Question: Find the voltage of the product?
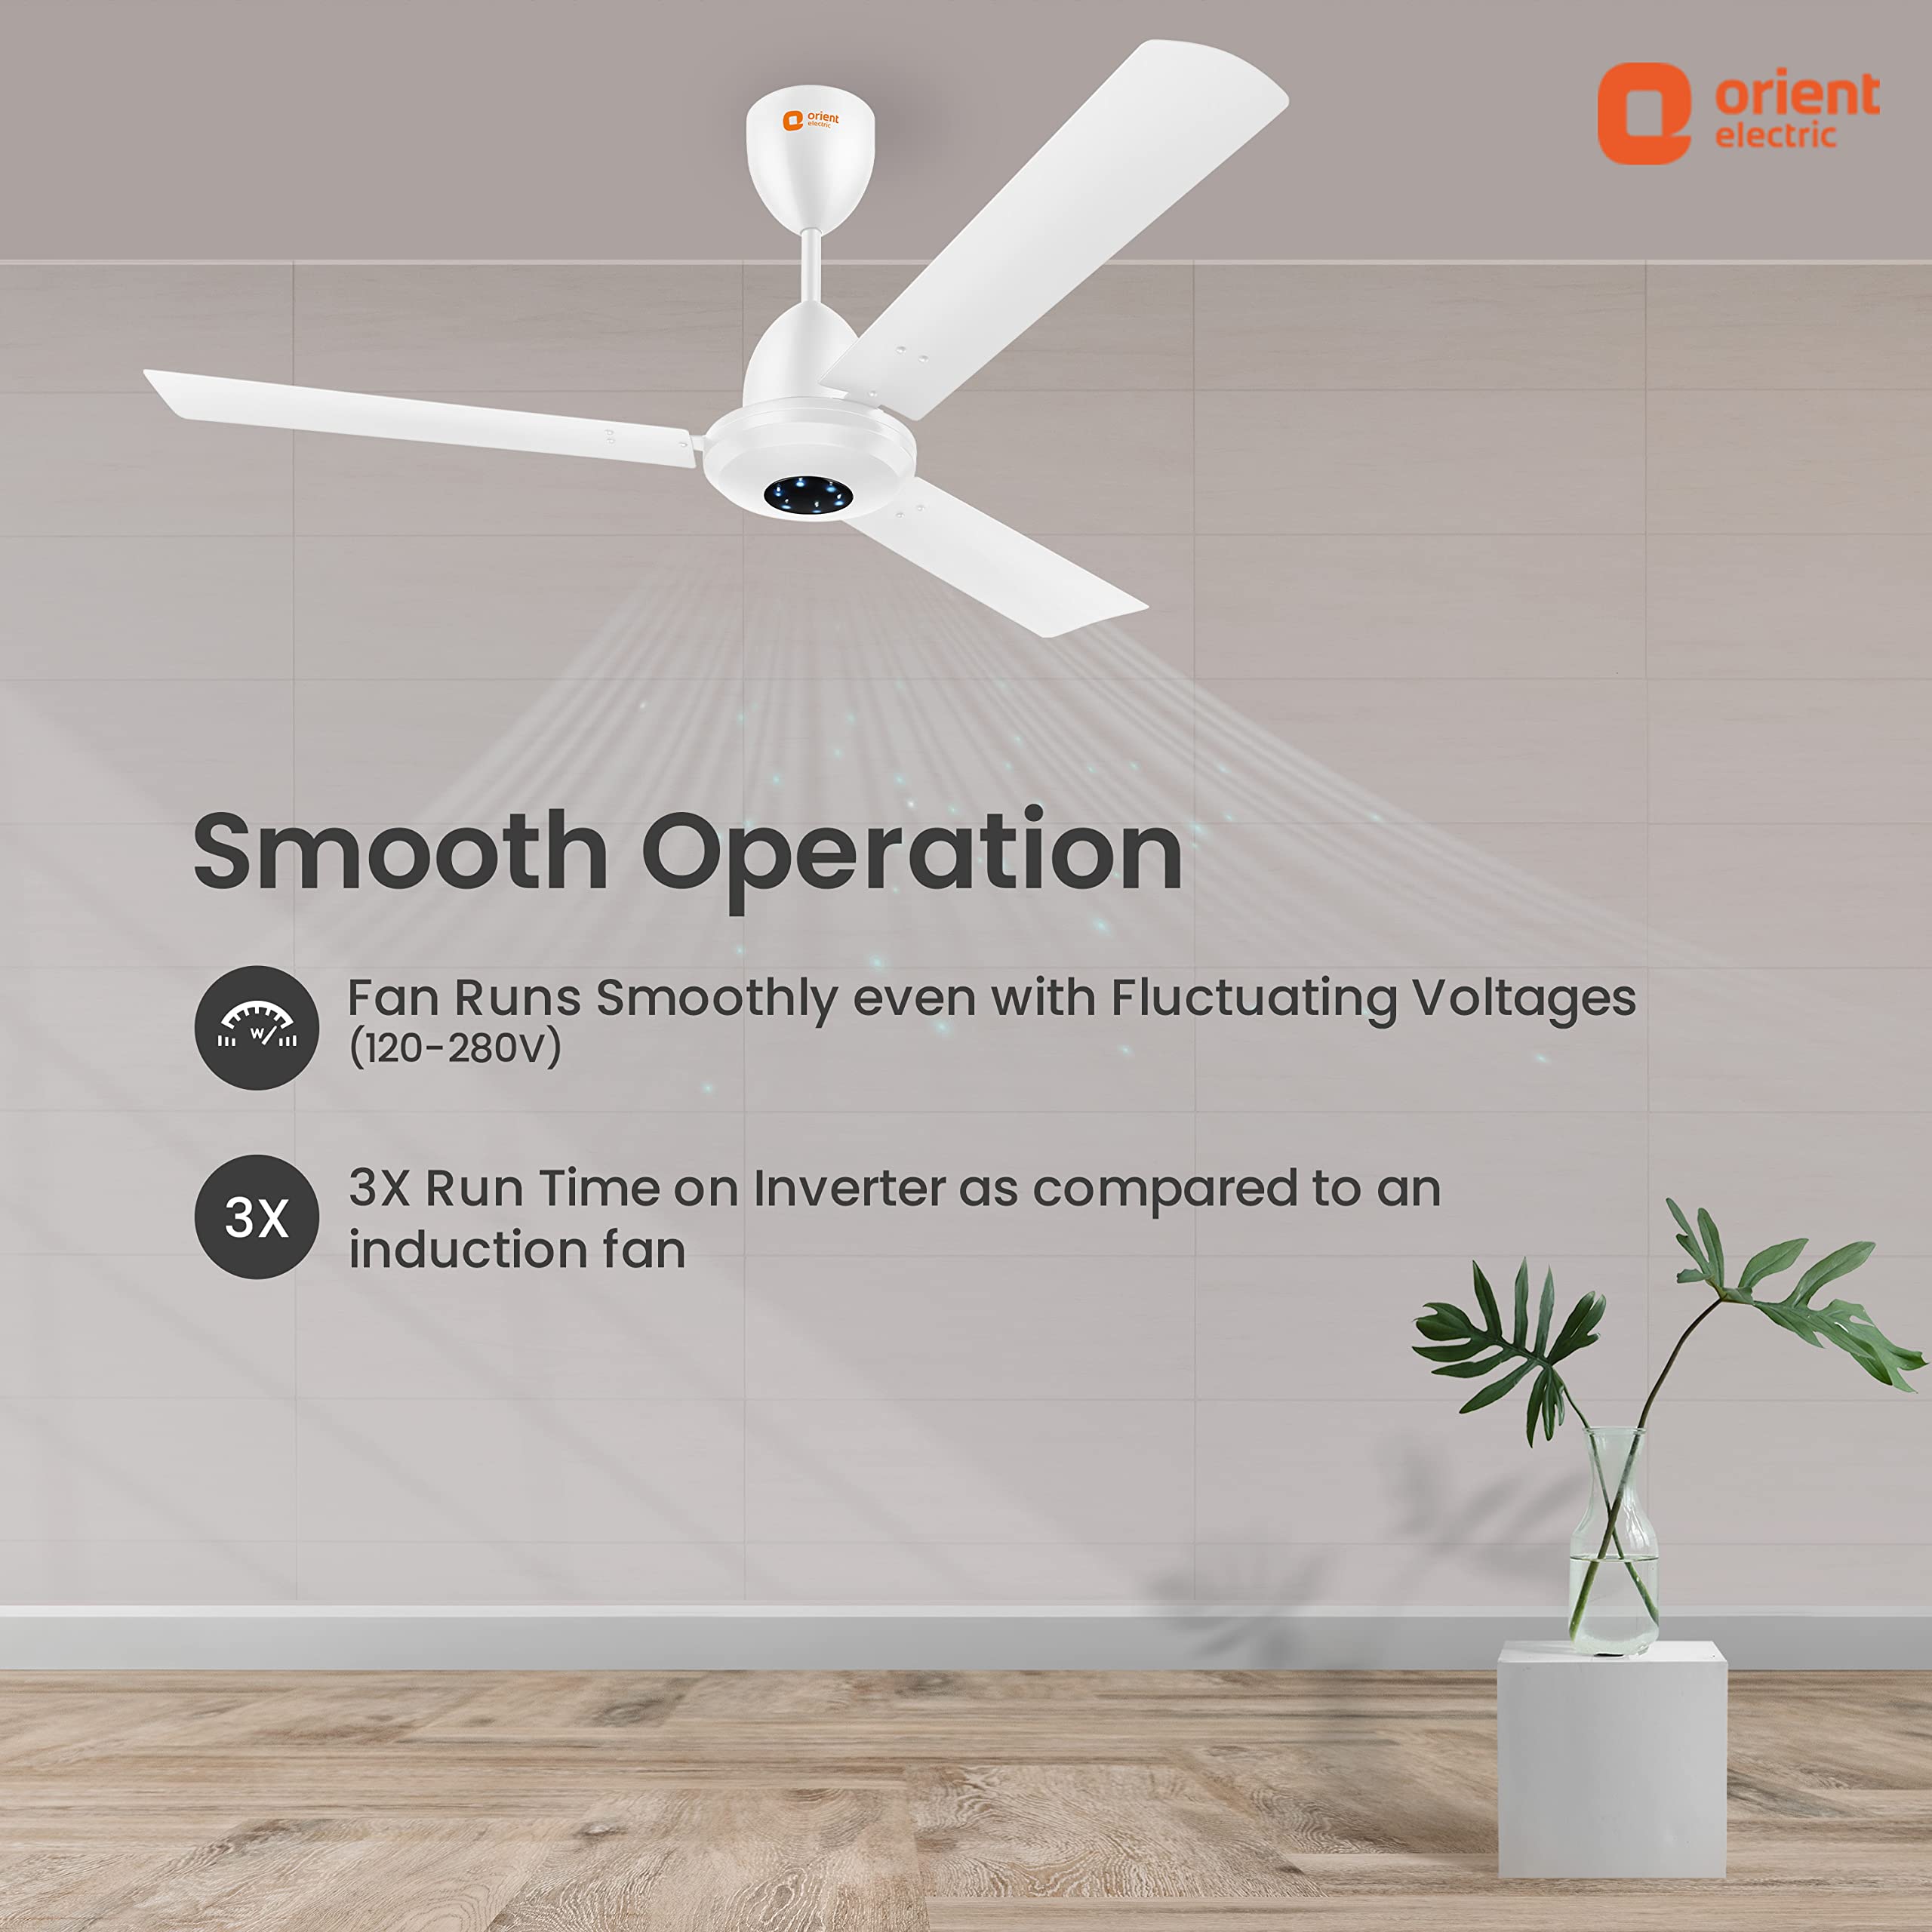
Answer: [120.0, 280.0] volt